René Barthélemy

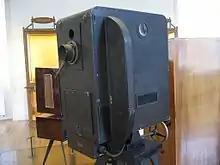
Barthélemy camera from 1935 kept at the CNAM.

Barthélemy was the son of a tailor from Nangis, and his teachers encouraged him to continue his studies in engineering in which during 1909–1910 he studied for a diploma from the École Supérieure d'Électricité. At 22 years old he was a radio-telegraphist at the Eiffel Tower. In 1922 he filed a patent on mains power supply for radio receivers for which, until then, heavy and bulky batteries were used; his invention assisted the development of radio broadcasting in France. He achieved the radio transmission of still images from the Eiffel Tower in January 1930. Prints of images were received at a resolution of 42 lines on a 132 mm wide roll of cyanotype paper.